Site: brandenburg
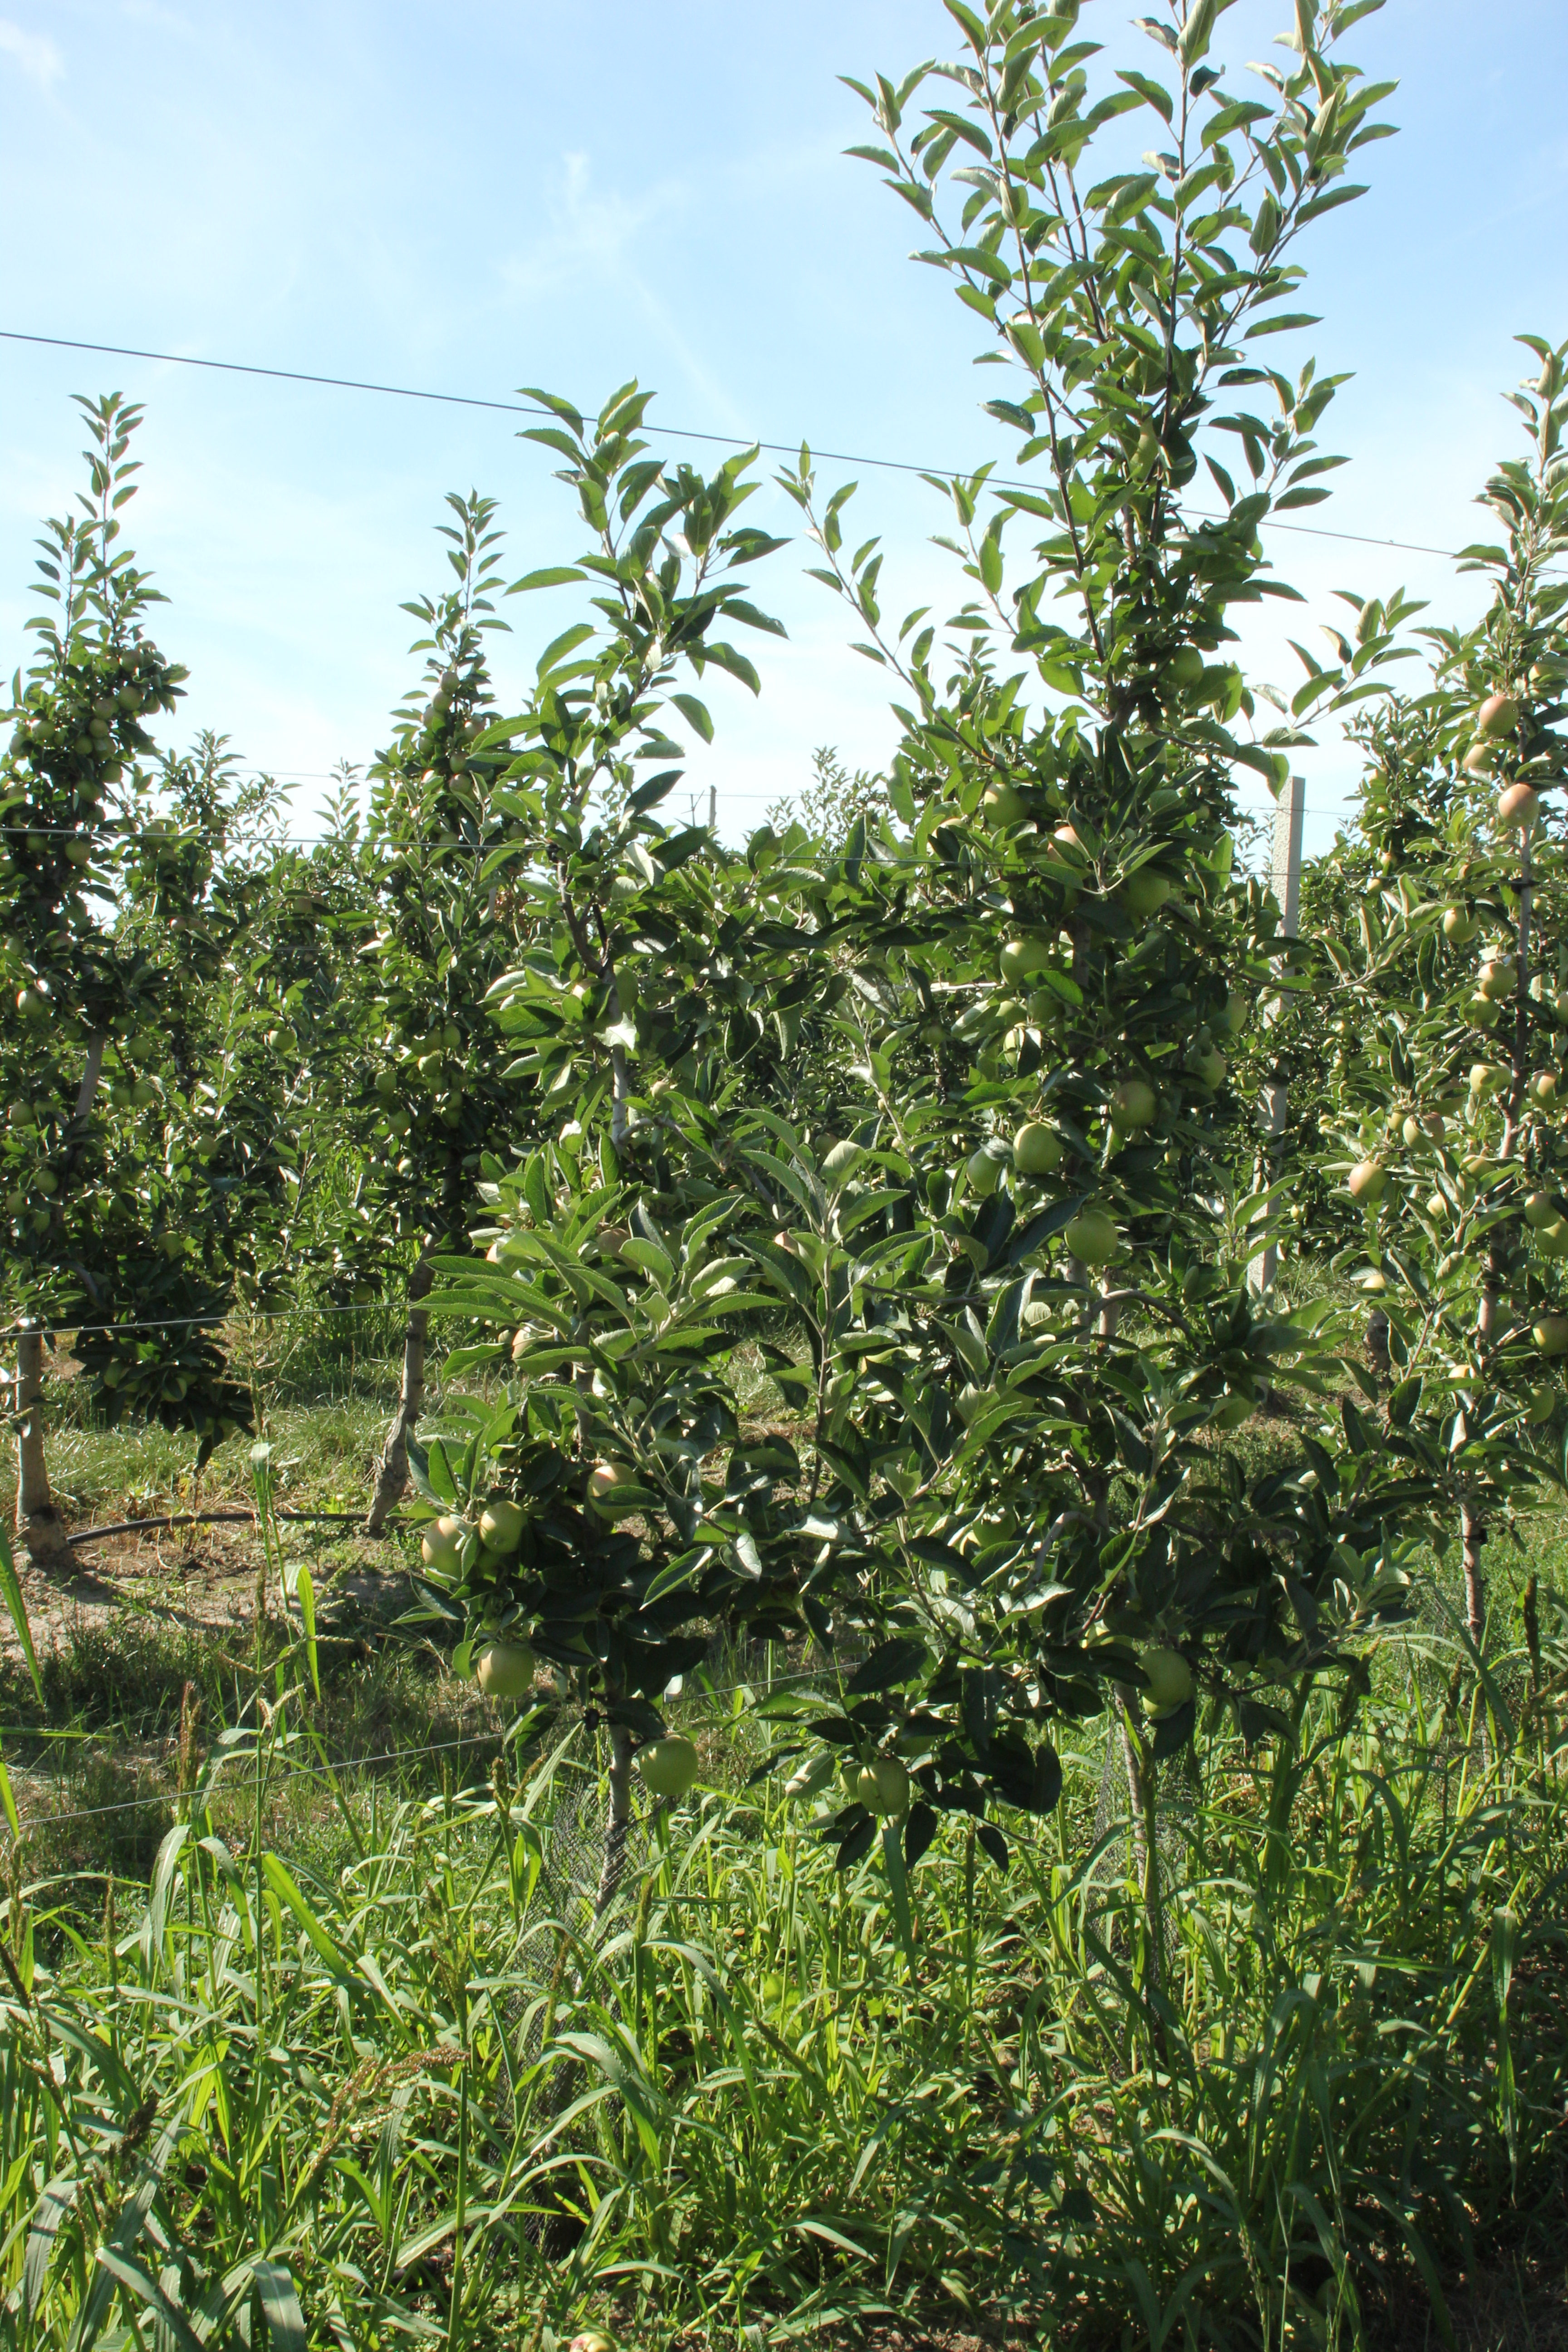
Growth stage (BBCH 77): Development of fruit